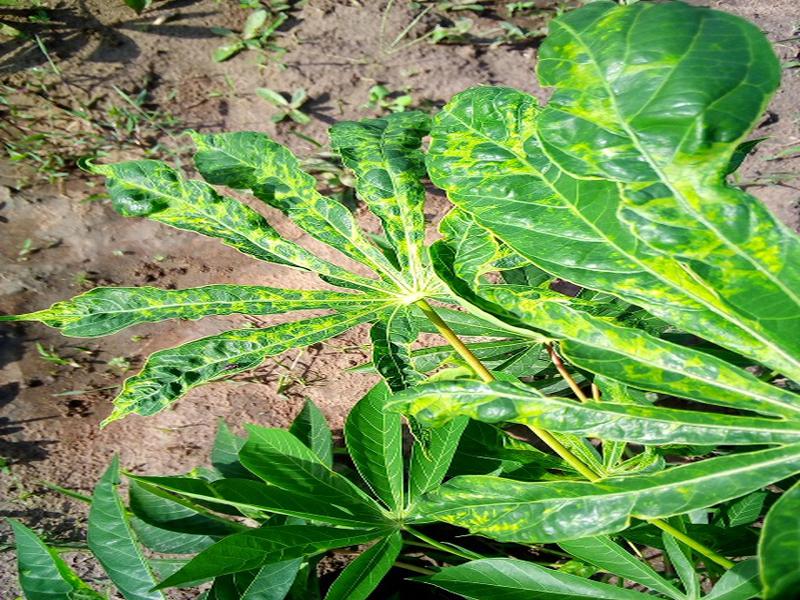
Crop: cassava
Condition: mosaic_disease